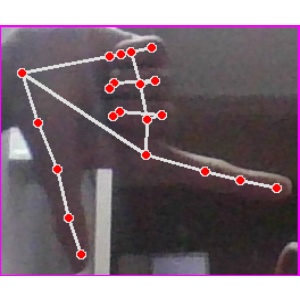
अक्षर: ख